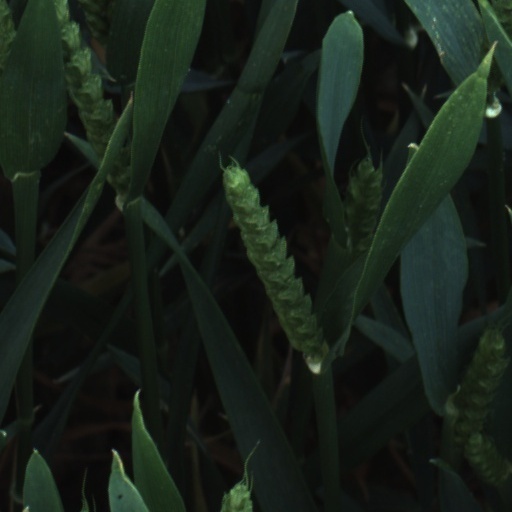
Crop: wheat